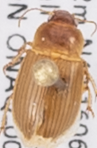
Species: Amara quenseli
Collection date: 2018-07-03
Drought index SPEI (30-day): -1.442
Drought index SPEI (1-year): -1.01
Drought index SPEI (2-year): -0.88